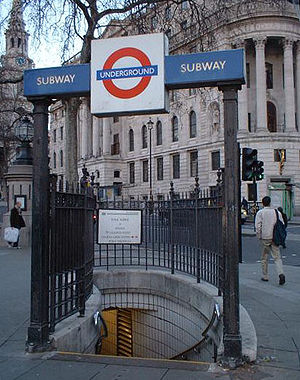
Charing Cross Station (London Underground) / Udsmykning
En af indgangene til Charing Cross Station fra Trafalgar Square.
Charing Cross er en London Underground-station ved Charing Cross i City of Westminster med indgange på Trafalgar Square og Strand. Stationen giver mulighed for skifte fra Bakerloo line og Northern line til National Rail-forbindelser fra Charing Cross Station. På Northern line er stationen mellem Embankment og Leicester Square Stationer på Charing Cross-grenen, og på Bakerloo line er den mellem Embankment og Piccadilly Circus Stationer. Stationen ligger i takstzone 1.